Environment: real
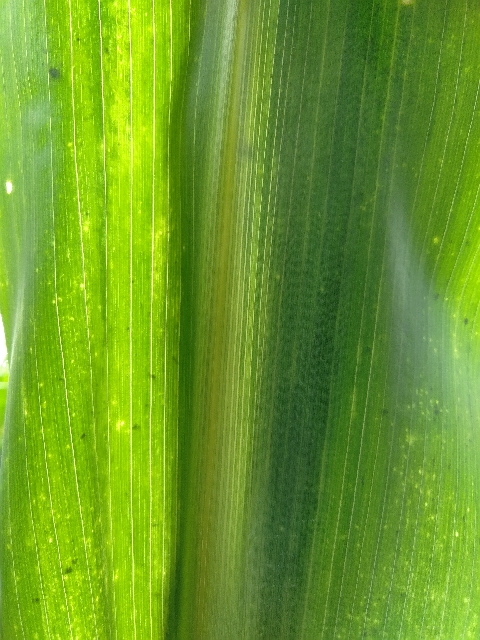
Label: lethal_necrosis